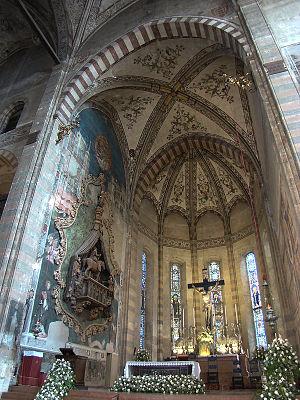
Sant'Anastasia, Vérone, Vénétie, Italie. Chapelle principale.
L'église Sant'Anastasia est une église gothique dominicaine située dans la vieille ville de Vérone en Italie, près du pont de pierre.